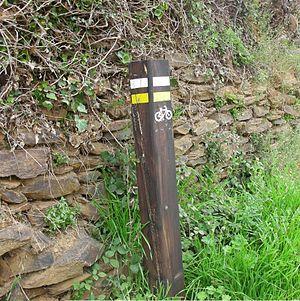
Balisage de sentiers VTT sur la commune de Sotoserrano en Espagne
Sotoserrano est une commune de la province de Salamanque dans la communauté autonome de Castille-et-León en Espagne.